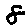
Label: 8